Master of the Aachen Altar

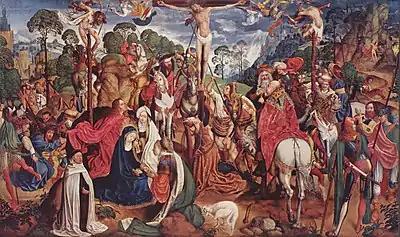
Aachen Altar: Centrepiece with the crucifixion of Christ

The notname Master of the Aachen Altar is given to an anonymous late gothic painter active in Cologne between 1495 and 1520 or 1480 and 1520, named for his master work, the Aachen Altar triptych owned by the Aachen Cathedral Treasury. Along with the Master of St Severin and the Master of the legend of St. Ursula he is part of a group of painters who were active in Cologne at the beginning of the sixteenth century and were Cologne's last significant practitioners of late gothic painting.